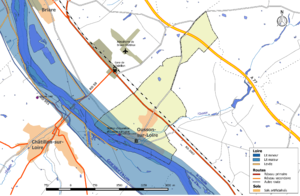
Zone inondable et réseaux hydrographique et routier de la commune d'Ousson-sur-Loire
Ousson-sur-Loire est une commune française, située dans le département du Loiret en région Centre-Val de Loire.
Le risque d'inondation est un des risques majeurs susceptibles d'affecter la commune d'Ousson-sur-Loire. Il se caractérise par la possibilité qu'un aléa de type inondation se produise et occasionne des dommages plus ou moins importants aux personnes, aux biens ou à l'environnement sur le territoire communal.